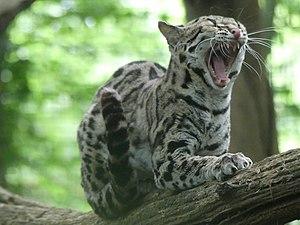
La Réserve Zoologique de Calviac est un parc zoologique privé français à but non lucratif situé en Dordogne, à Calviac-en-Périgord, près de Sarlat, au lieu-dit « Sous le Roc ».